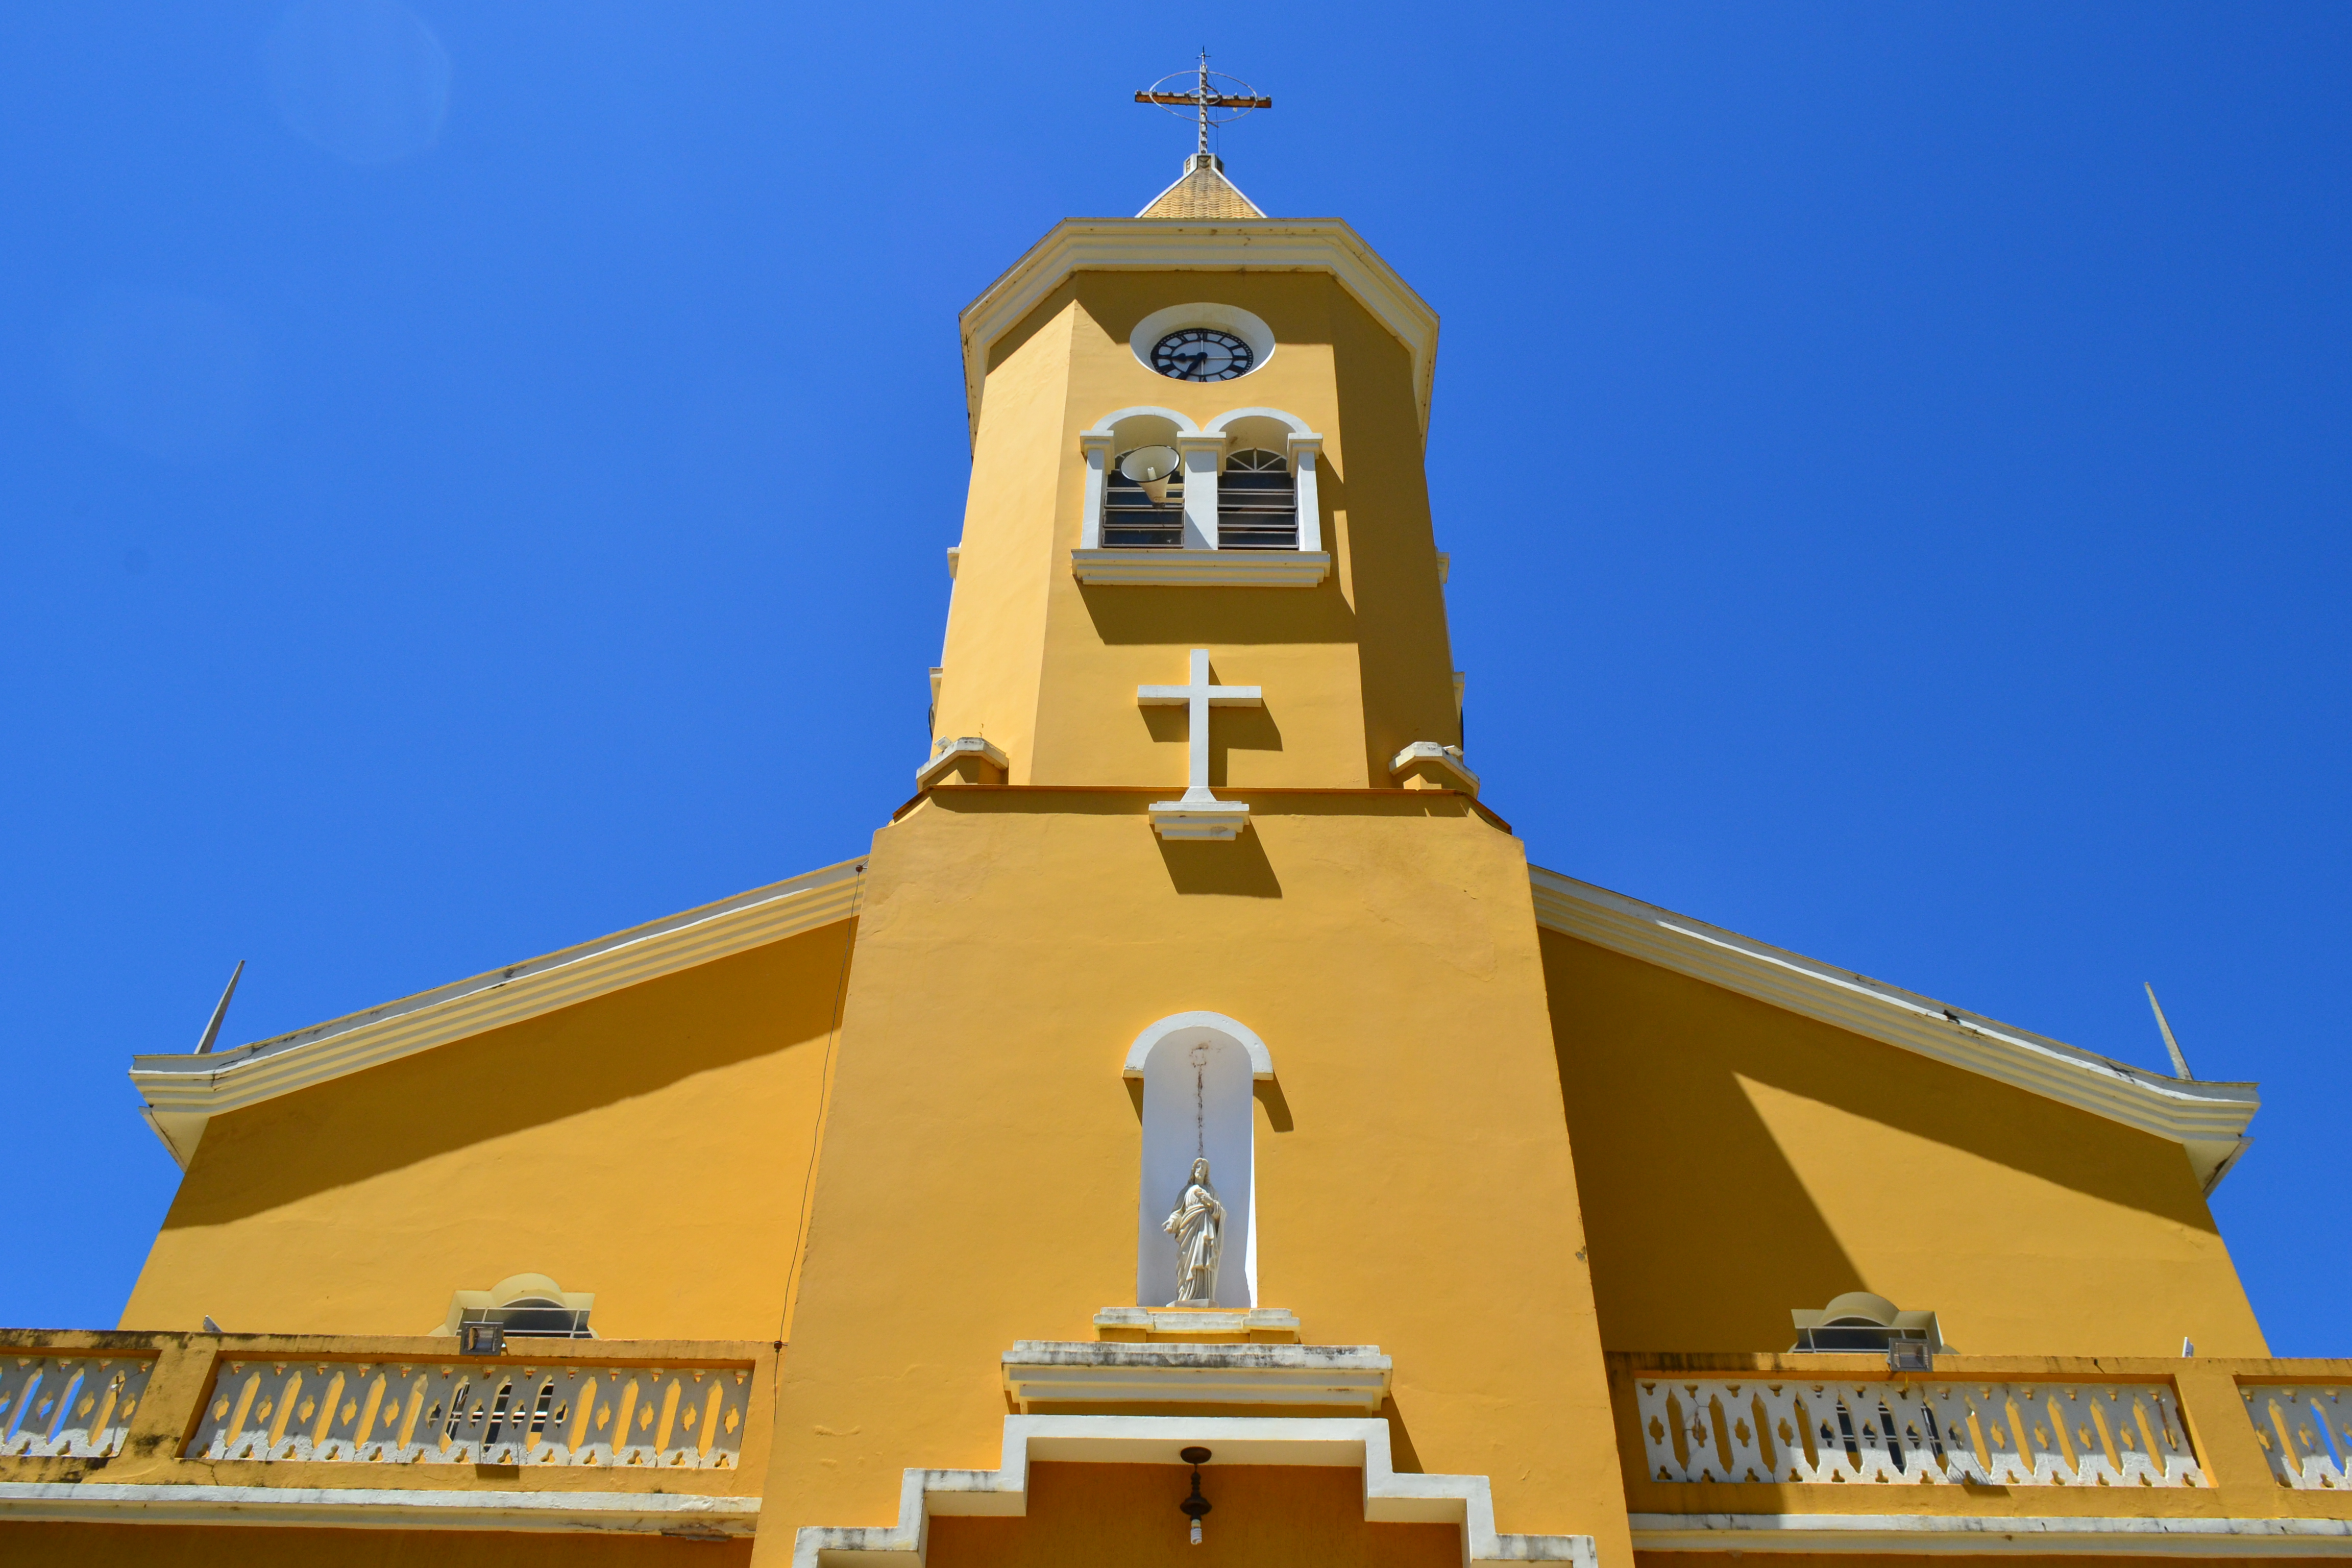
igreja, architecture, place of worship, church, chapel, building, mission, tower, steeple, classical architecture, parish, sky, bell tower, facade, spanish missions in california, convent